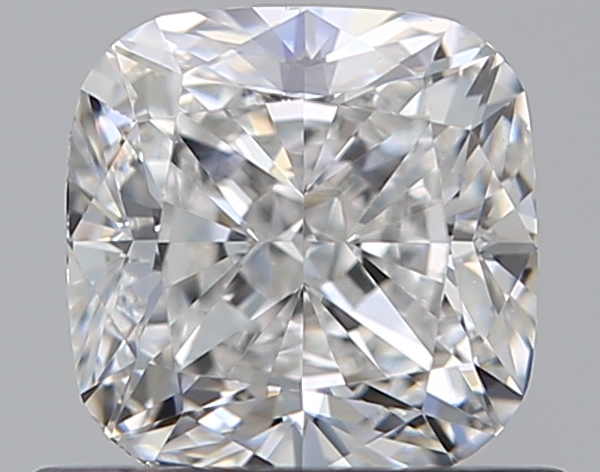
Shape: cushion
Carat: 0.75
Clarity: VS1
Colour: F
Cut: EX
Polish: EX
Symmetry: EX
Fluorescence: N
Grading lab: GIA
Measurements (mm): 4.99 x 4.97 x 3.38